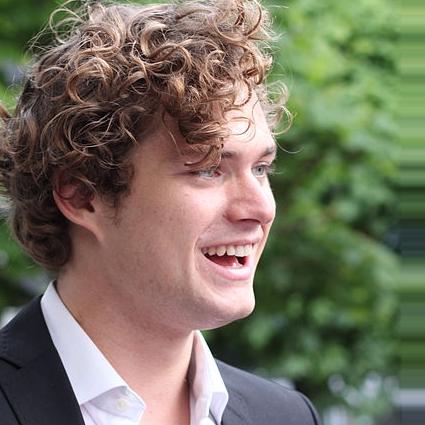
Age: 25